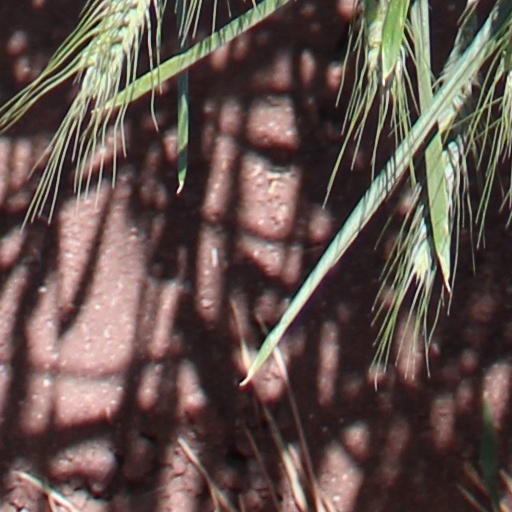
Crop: wheat